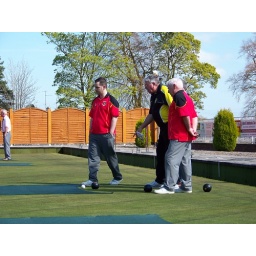
Given directions by a bus driver by the look of those bowls you could get a bus throughSaturday 18/04/09